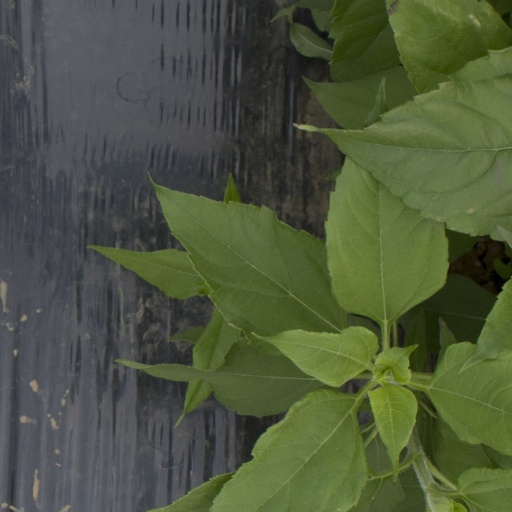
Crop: Jerusalem artichoke